Sam440ep

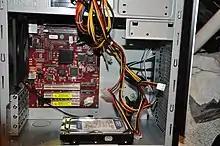
Sam440ep Flex motherboard

On 2 April 2009, ACube announced the availability of SAM440ep-flex revision 2, it has the same specifications as the flex prototype except for: